History of Georgia (U.S. state)

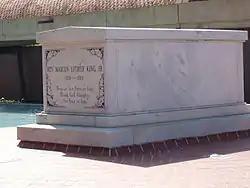
Martin Luther King Jr.'s tomb, located on the grounds of the King Center for Nonviolent Social Change

Georgia sent around one hundred twenty thousand soldiers to the Confederacy, mostly to the armies in Virginia. More than five thousand Georgians (both black and white) joined the Union Army, mostly in units raised in East Tennessee and Northern Alabama.